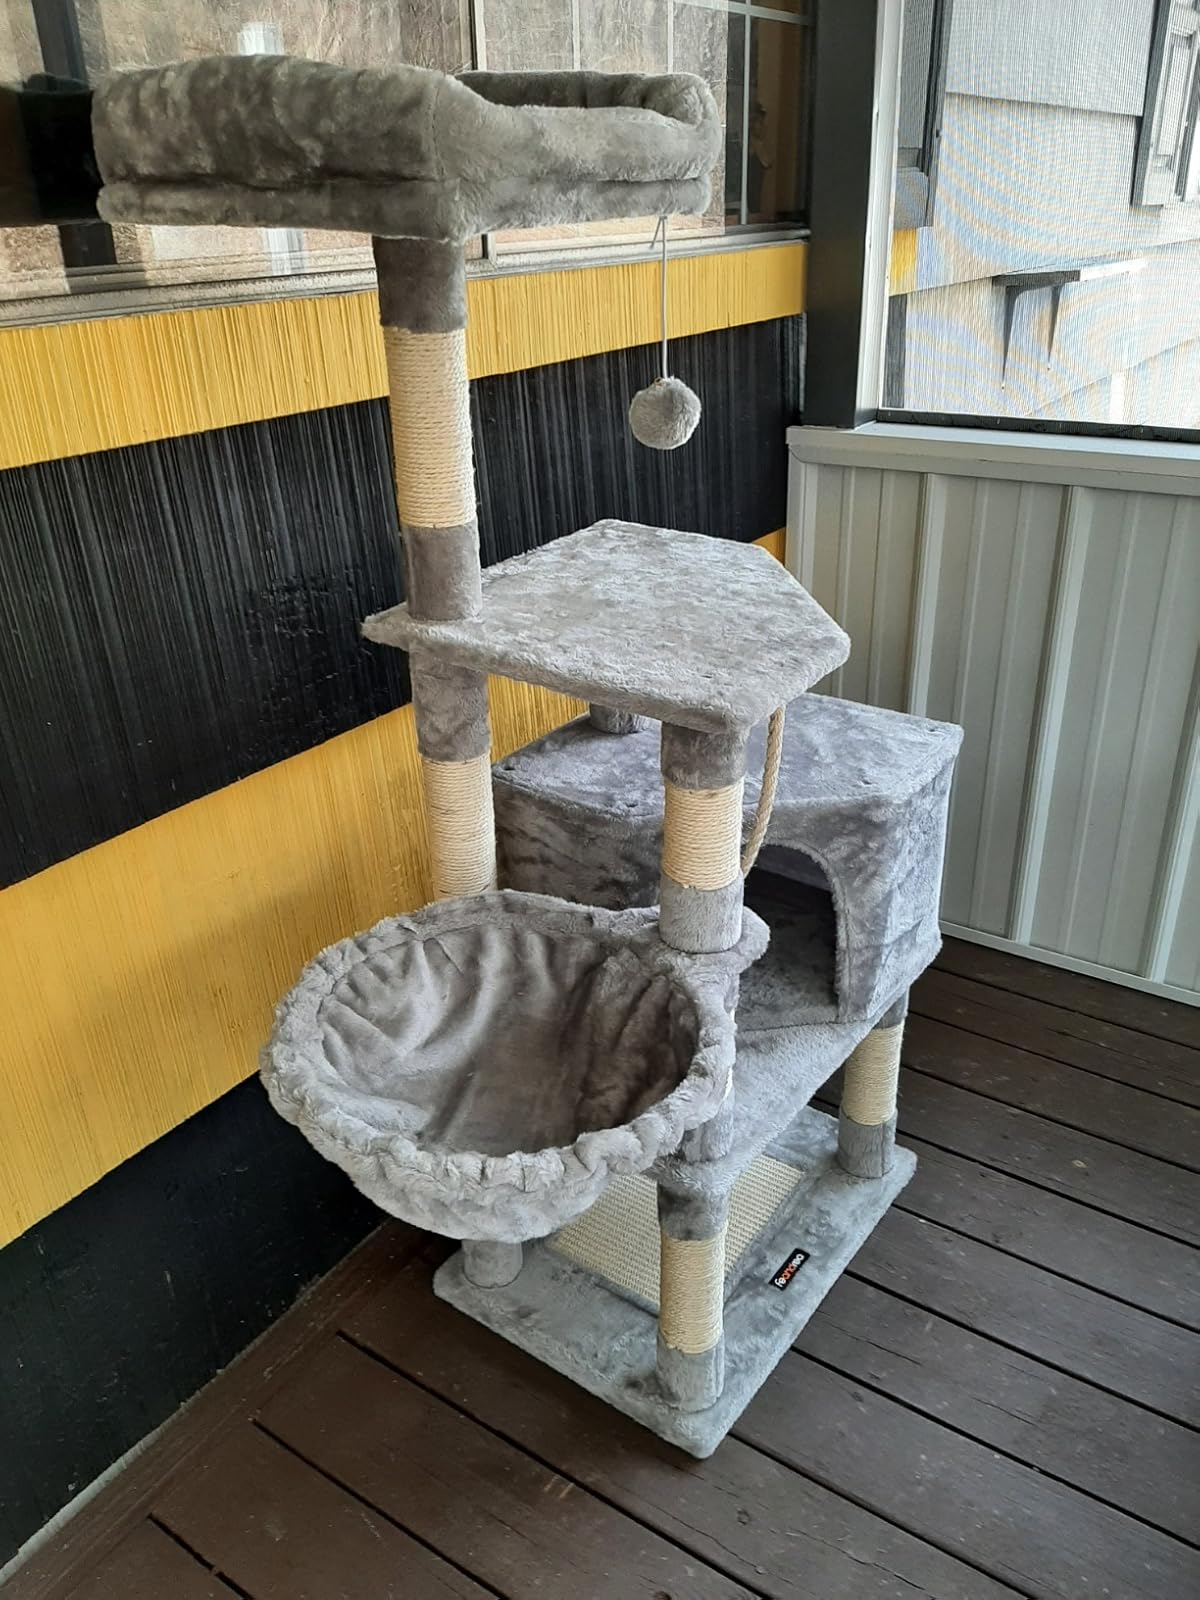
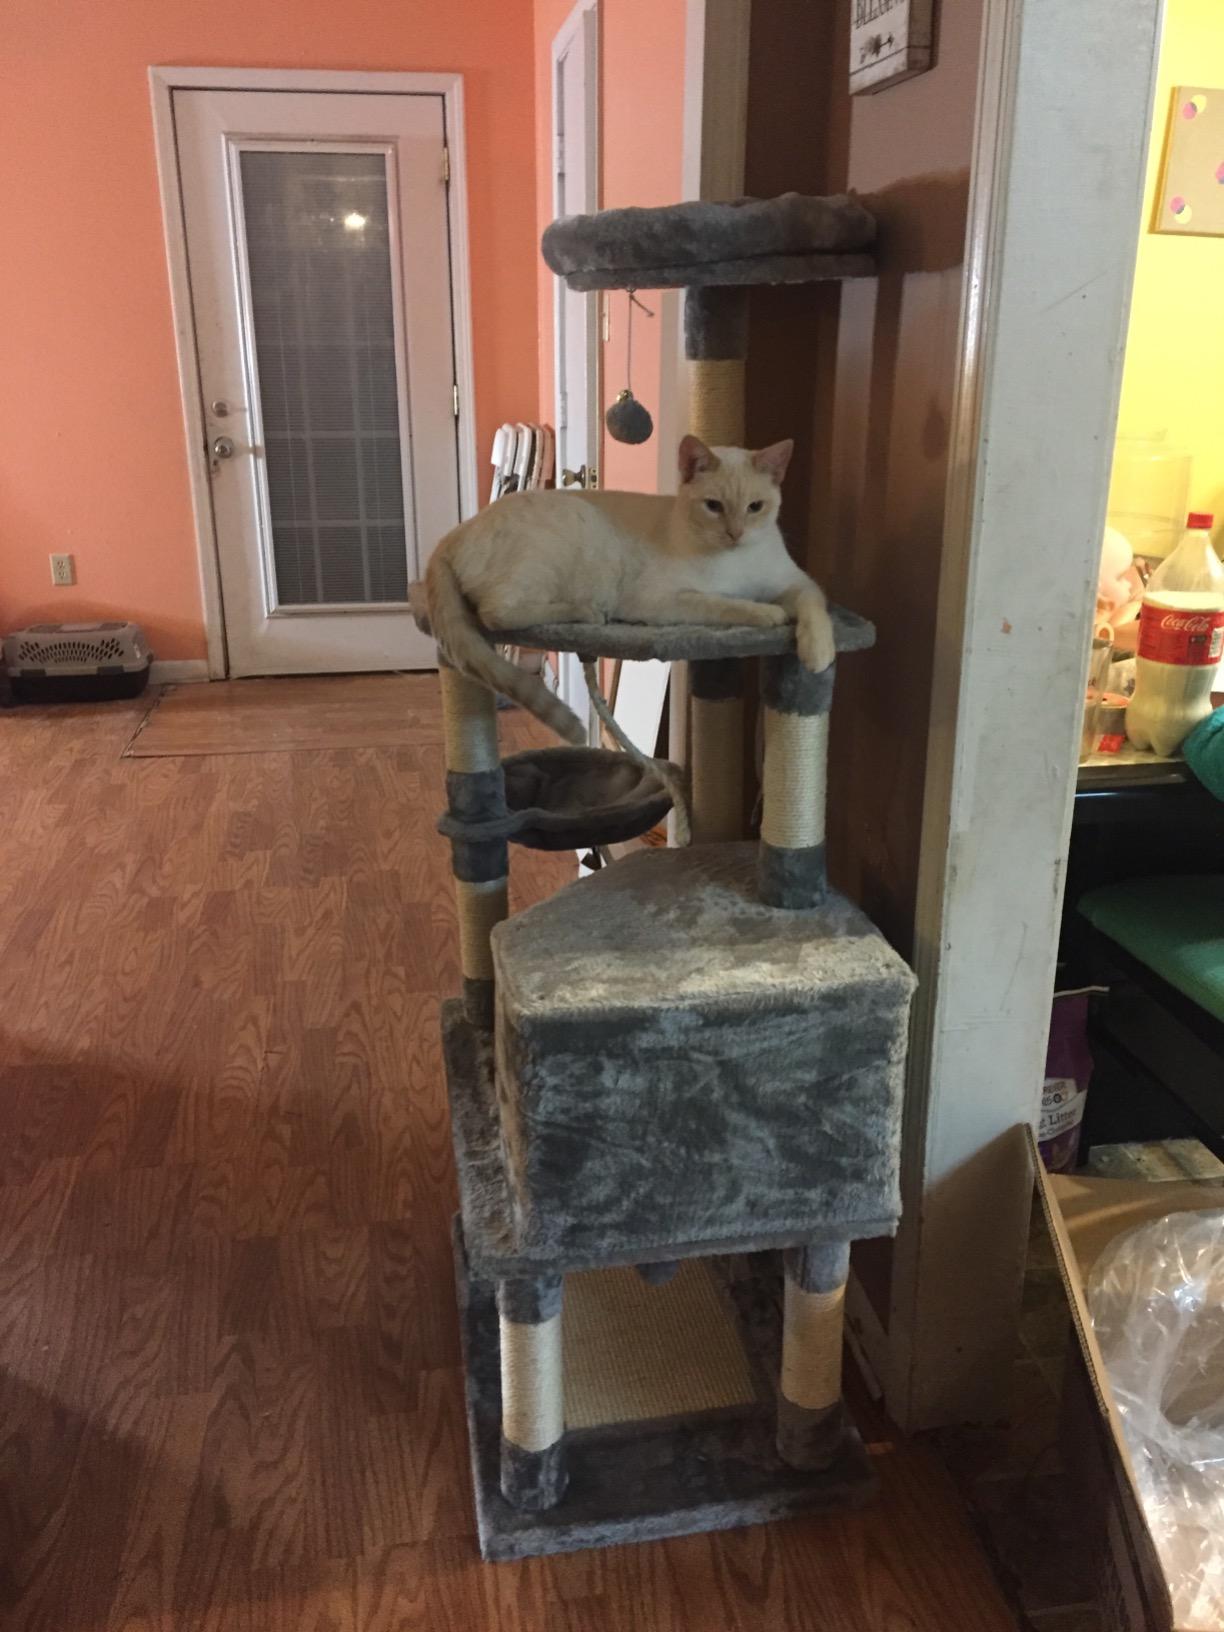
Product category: items_cat tree
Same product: yes